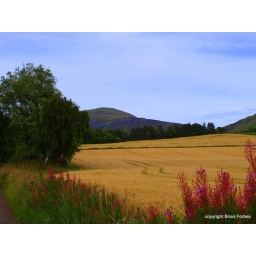
Willow herb, wheat field and trees near Wester Balgedie, Kinross-shire.